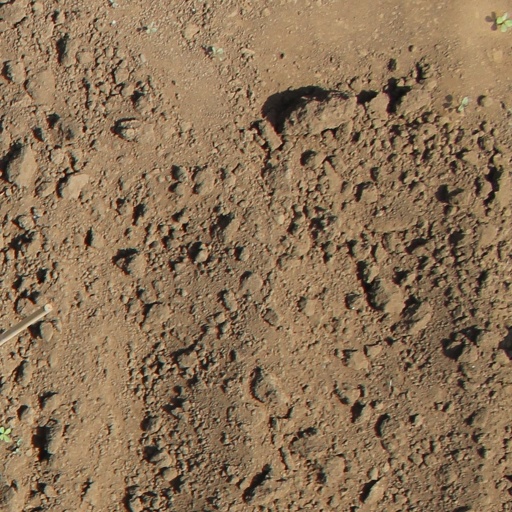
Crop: soybean